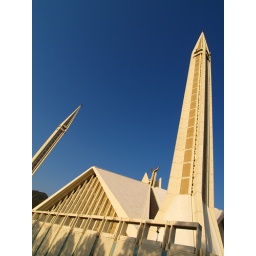
the splendid shah faisal mosque, tucked at a corner of islamabad, against backdrop of green hills and blue skies.